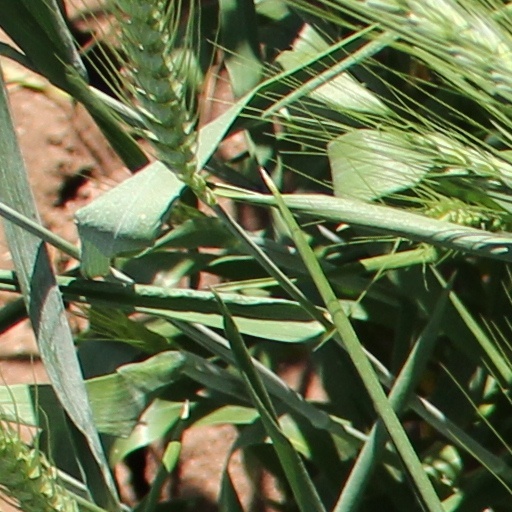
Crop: wheat